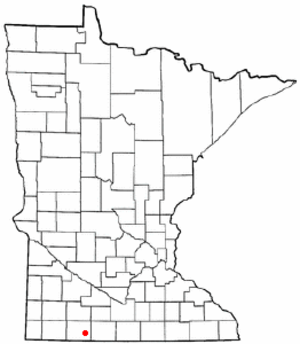
Jackson (Minnesota)
Jacksons beliggenhed i Minnesota
Jackson er en amerikansk by og administrativt centrum i det amerikanske county Jackson County i staten Minnesota. I 2000 havde byen et indbyggertal på 3.501.